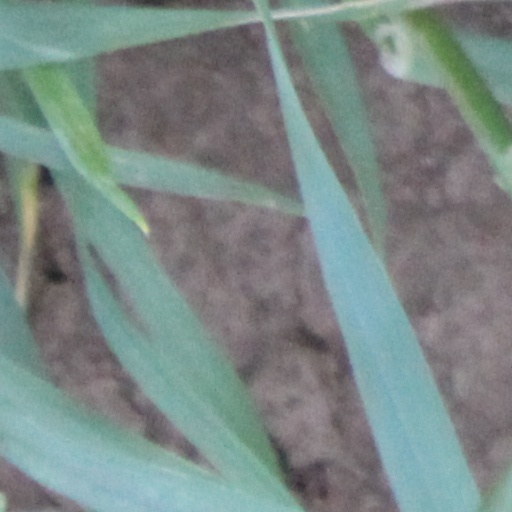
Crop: wheat